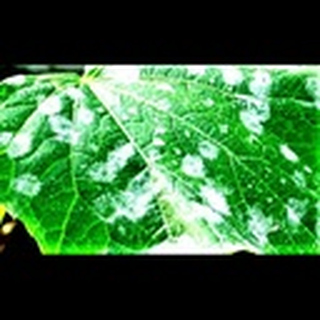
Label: cotton_powdery_mildew